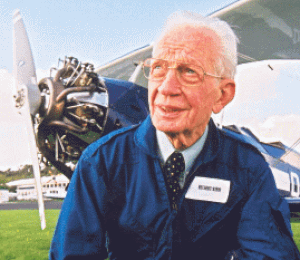
Cette page concerne les événements qui se sont produits durant l'année 1916 en Lorraine.